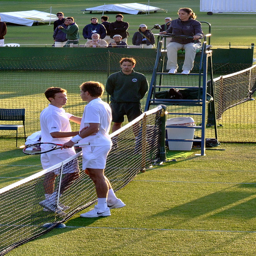
Two tennis players in white touching each other.
The man are on the court getting ready for their tennis match.
Two men shaking hands on a tennis court.
Two tennis players talk to each other at the net.
Two players talking to each other over the net at a tennis match.